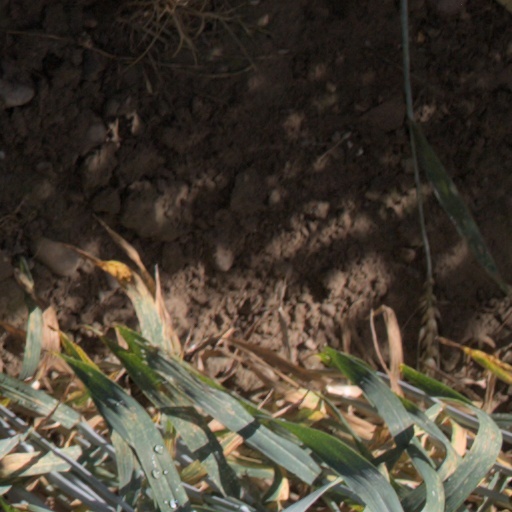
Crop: wheat